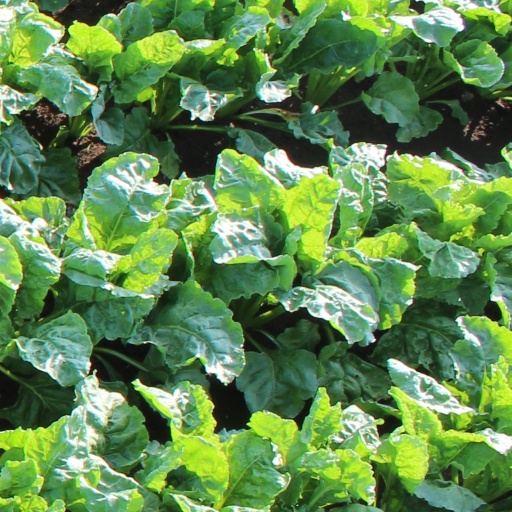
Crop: sugar beet